Merrie Monarch Festival

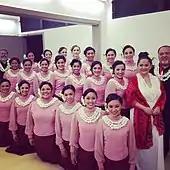
Kumu hula Napua Greig ("right, in red") and her hālau, Hālau Nā Lei Kaumaka O Uka, backstage at the 2015 Merrie Monarch competition

George Naʻope was a well known Kumu Hula (teacher of Hawaiian dance) throughout the whole world. He studied hula from his great grandmother since he was three years old and established his own hula school, the George Naʻope Hula School, shortly after graduating high school. He taught hula in Japan, Guam, Australia, Germany, England, and both North and South America. His purpose in life was to preserve the Hawaiian culture, and he thought the festival was a perfect way of allowing the culture live on.